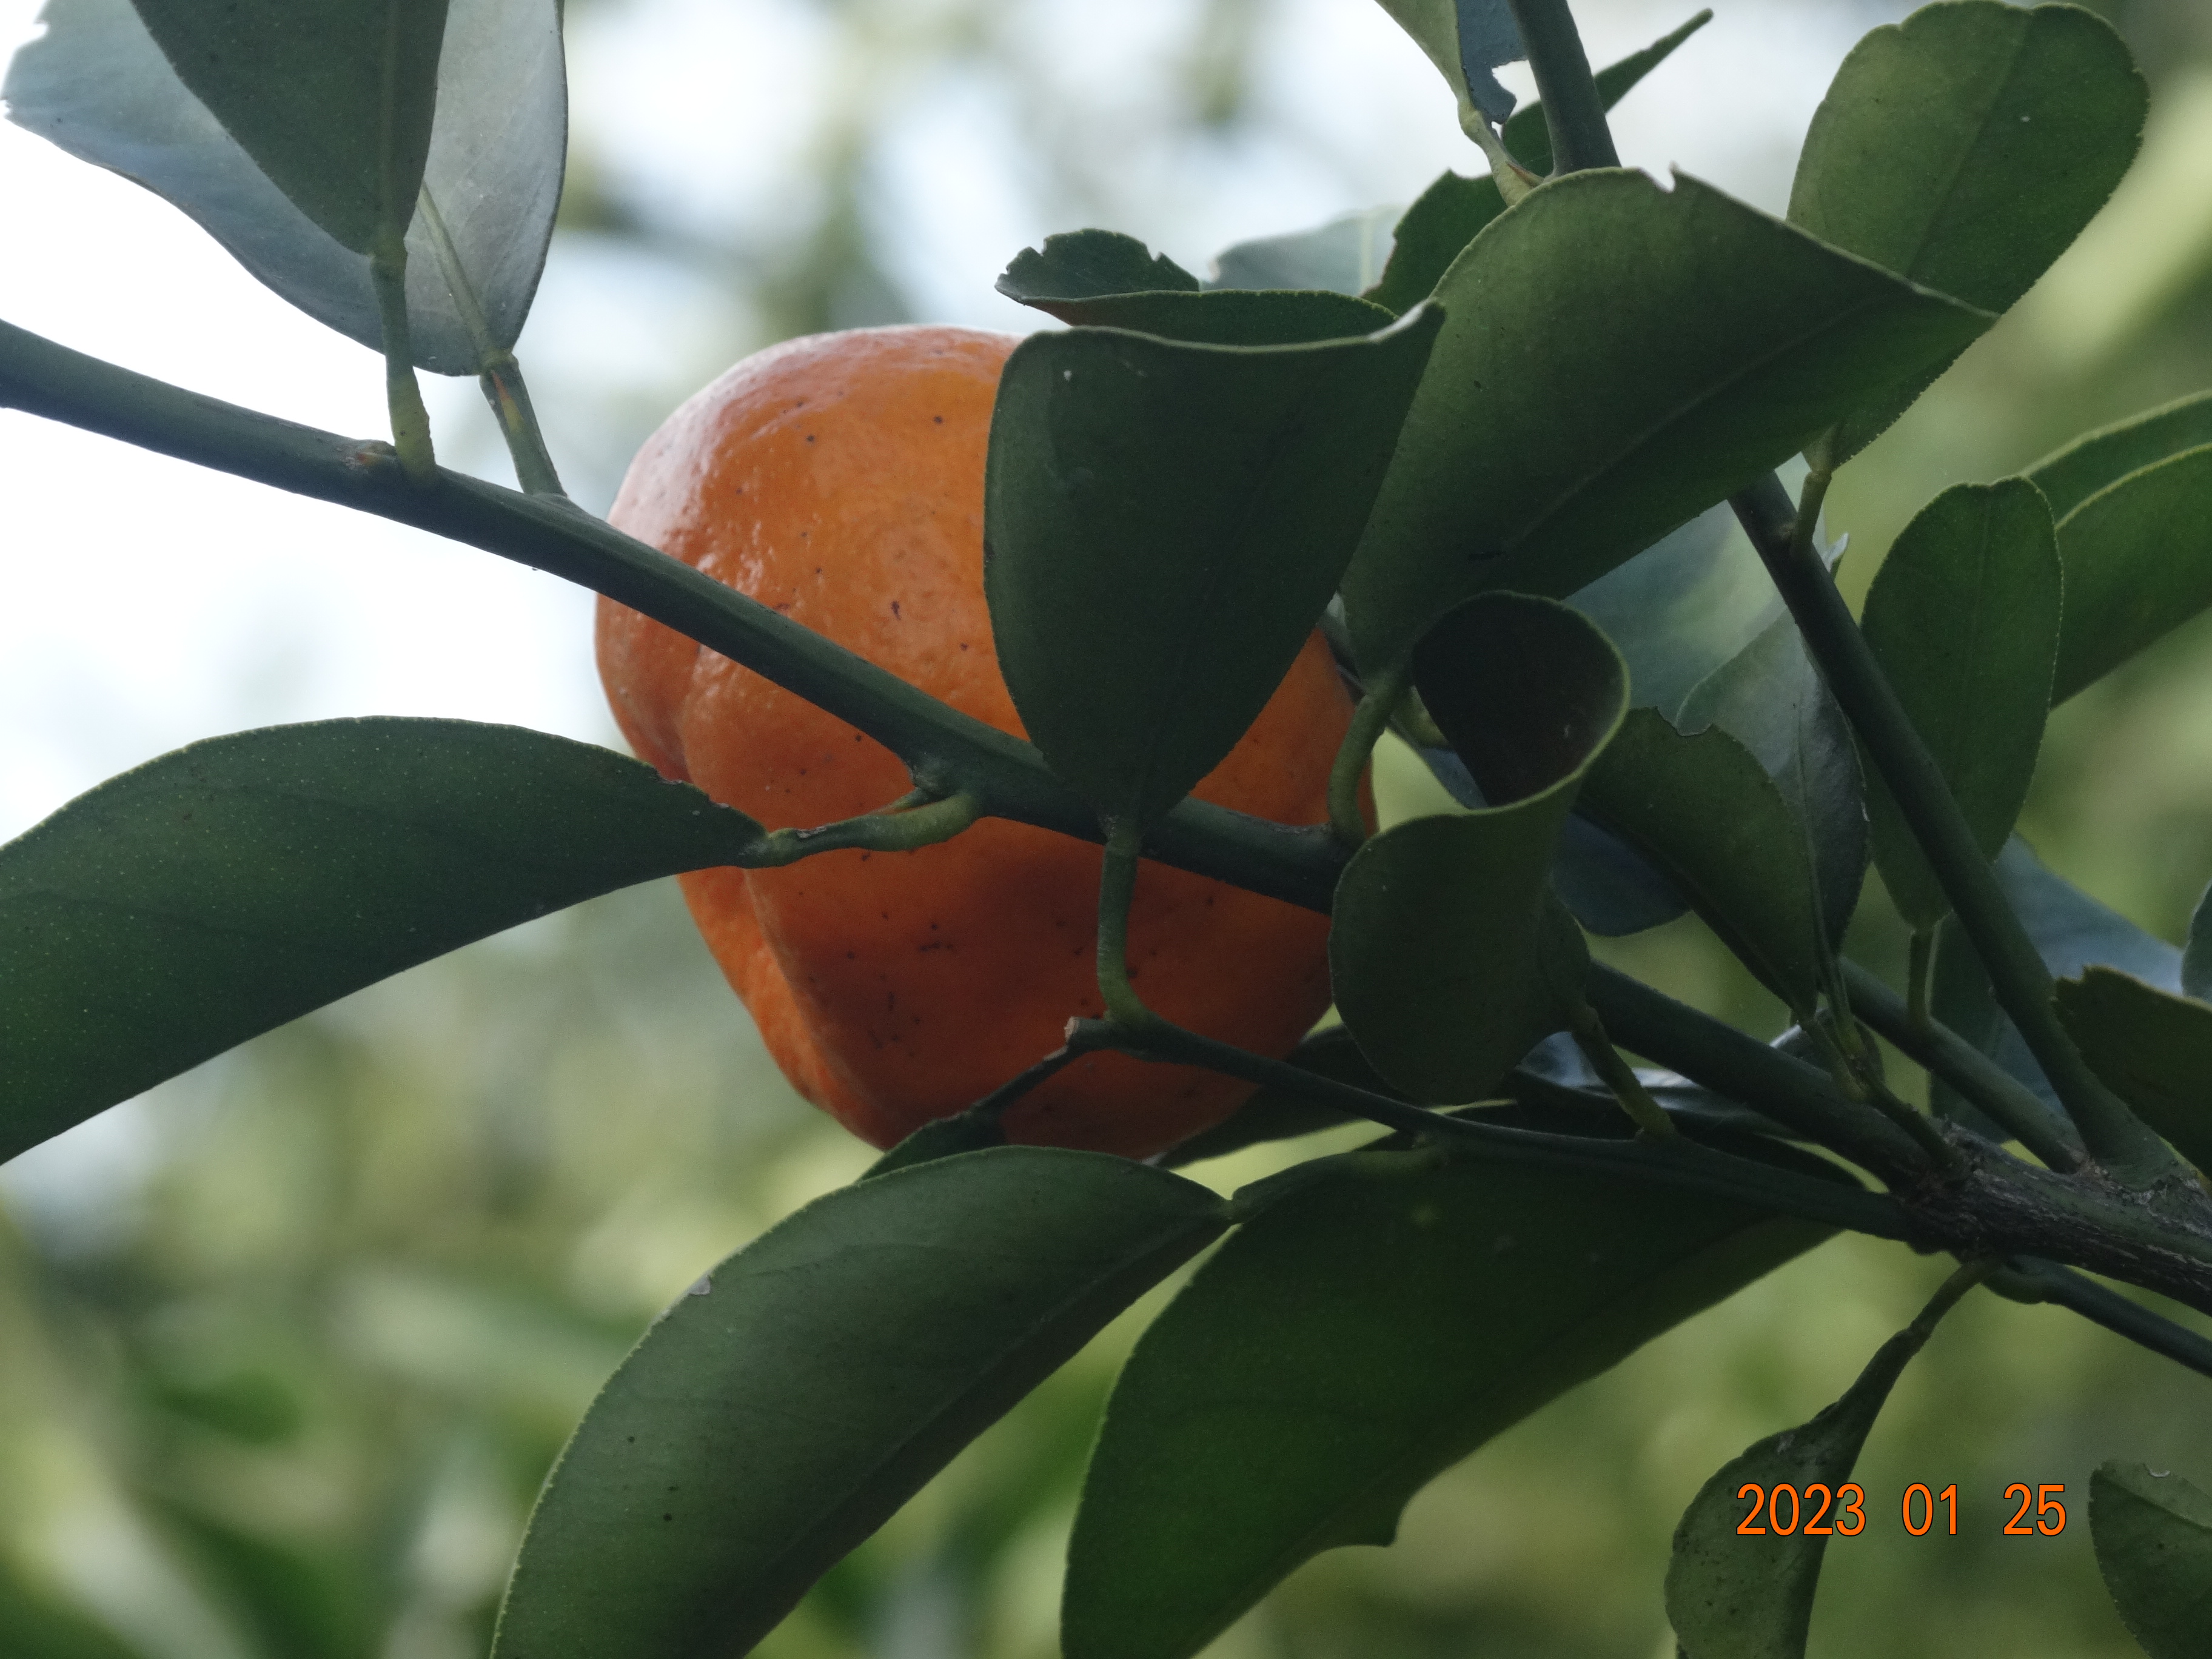
Citrus fruit variety: tangerine